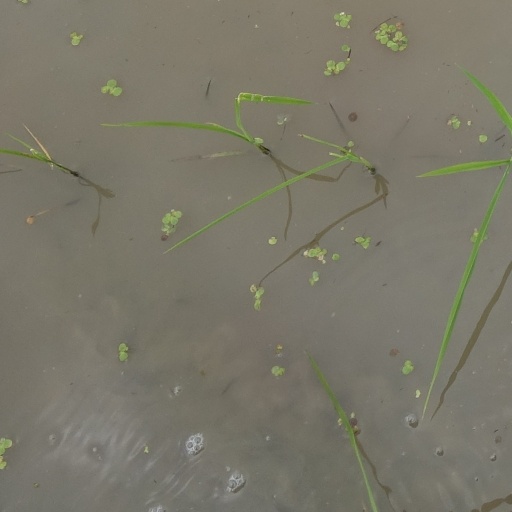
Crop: rice